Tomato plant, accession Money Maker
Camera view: horizontal (90 deg, fisheye); turntable rotation: 90 degrees
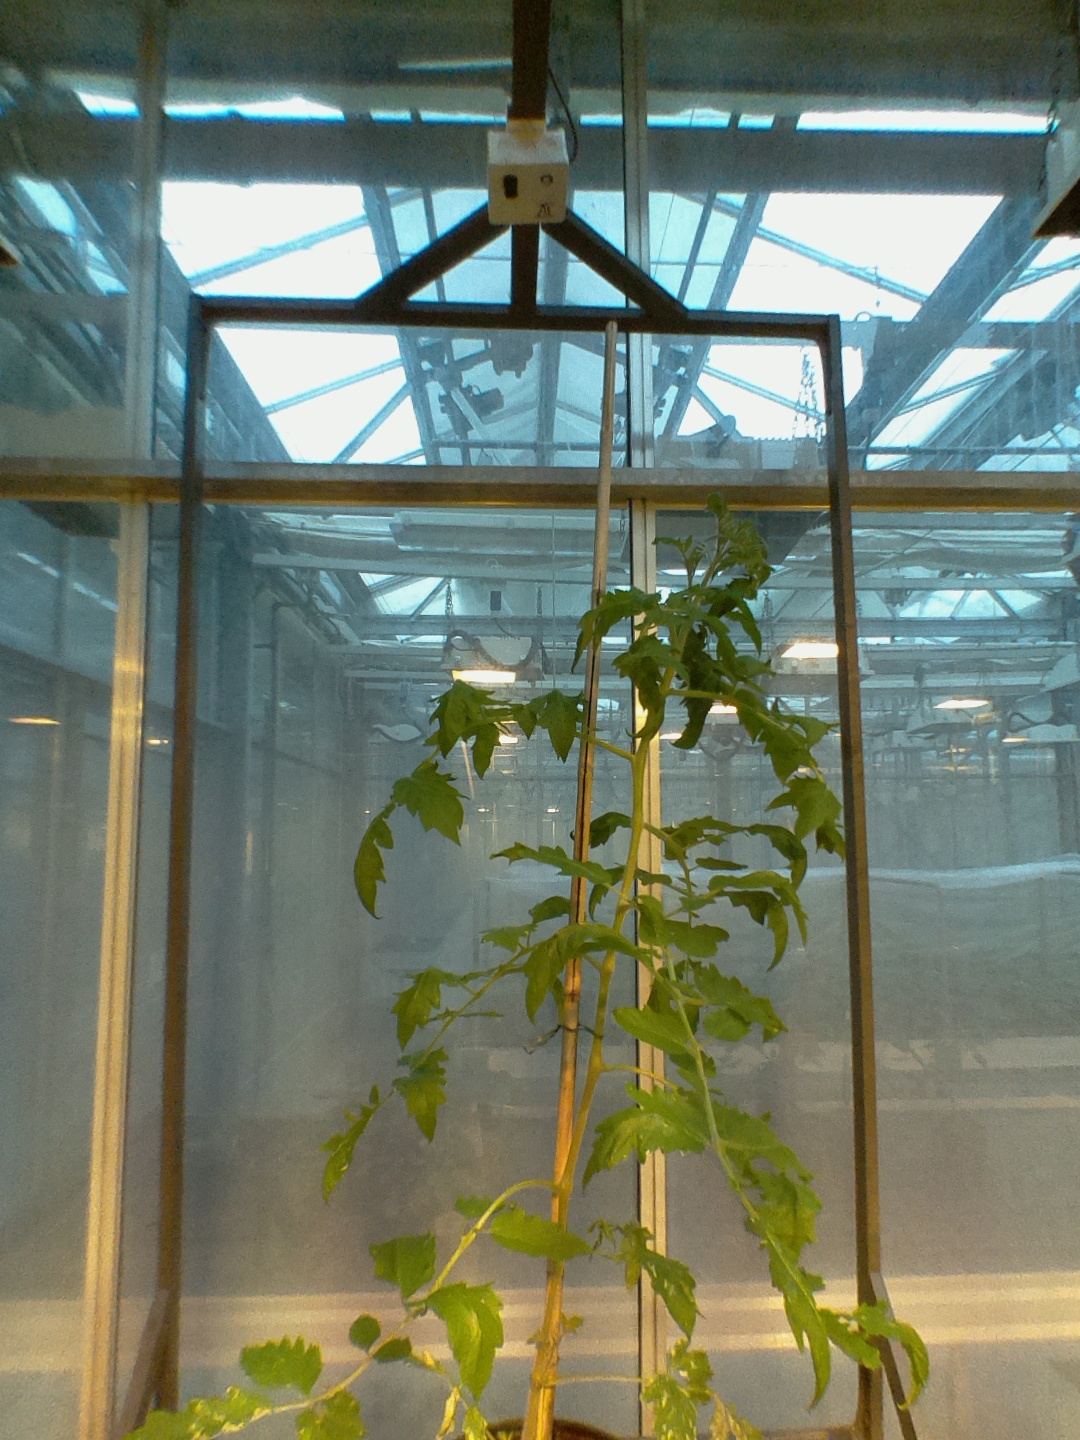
BBCH growth stage 17: 14 of true leaves visible